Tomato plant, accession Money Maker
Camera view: horizontal (90 deg, fisheye); turntable rotation: 0 degrees
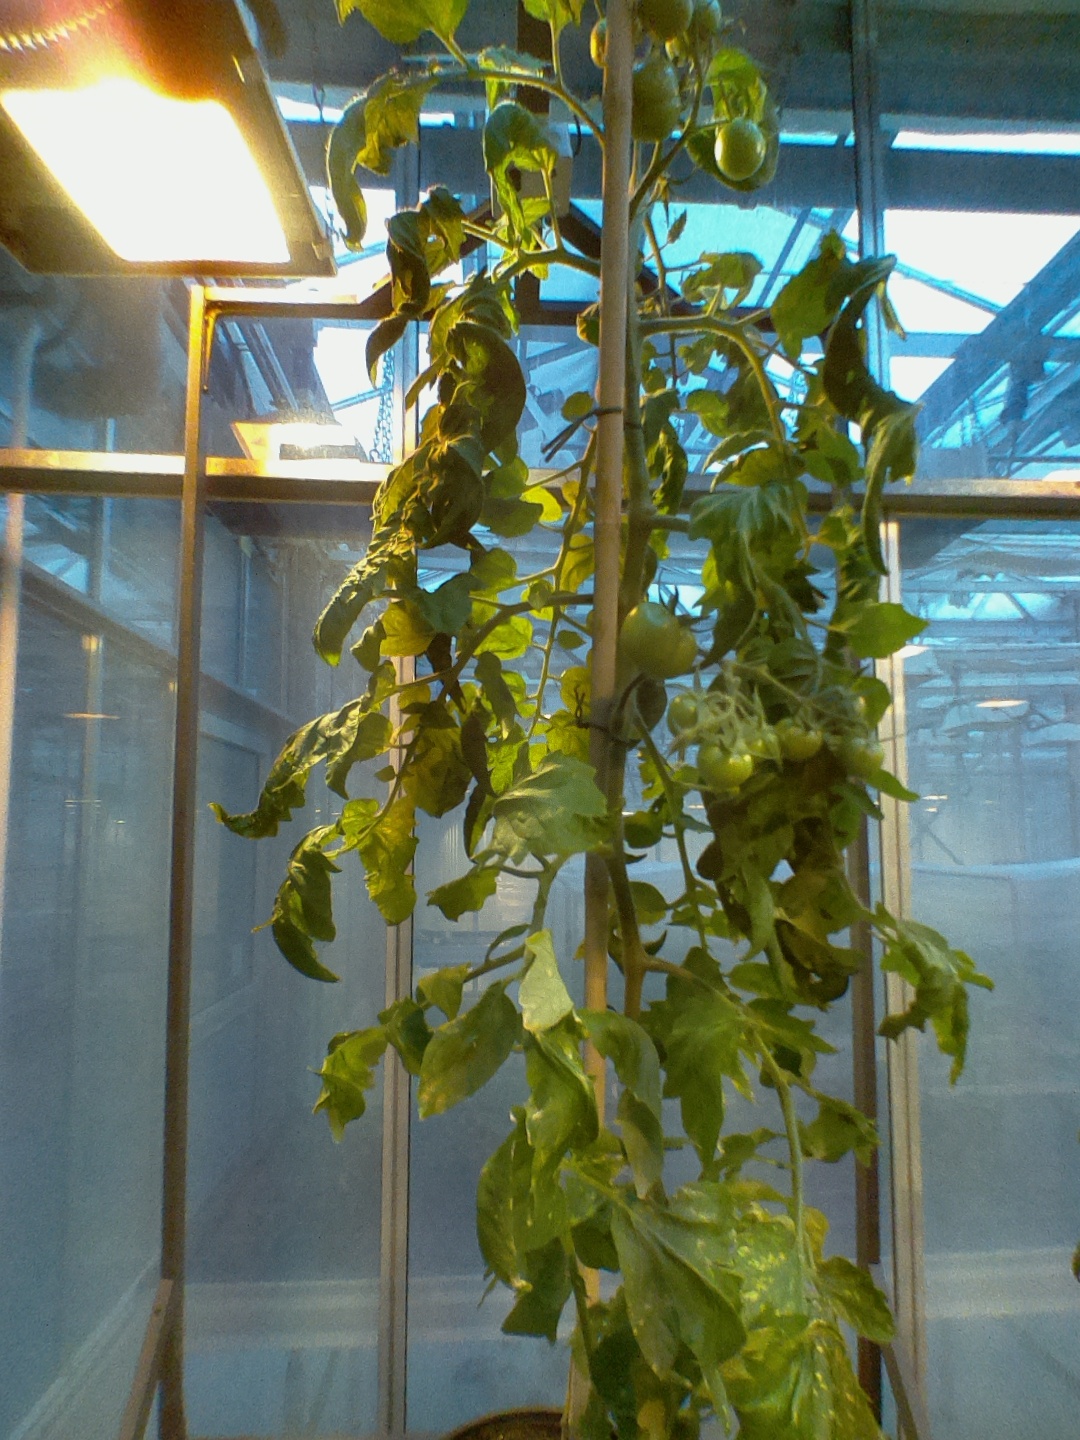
BBCH growth stage 76: 60%-70% of final fruit size